Eastern Distributor

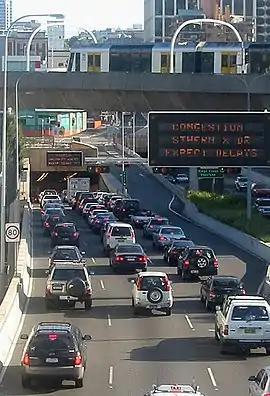
Tunnel entrance at Woolloomooloo

The Eastern Distributor is a motorway in Sydney, New South Wales, Australia. Part of the M1 and the Sydney Orbital Network, the motorway links the Sydney central business district with the south-east and Sydney Airport. The Eastern Distributor separates Sydney's Eastern Suburbs from Sydney's Inner-Southern Suburbs. The centre-piece is a tunnel running from Woolloomooloo to Surry Hills. Built as a build-own-operate-transfer project, it is 75.1% owned by Transurban.